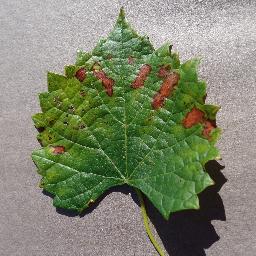
Label: Grape___Esca_(Black_Measles)